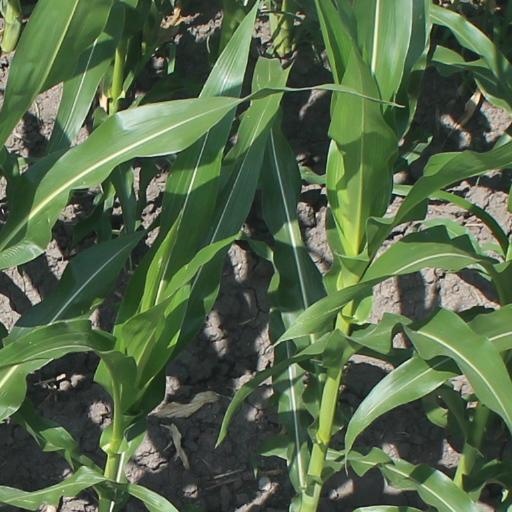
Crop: maize; corn